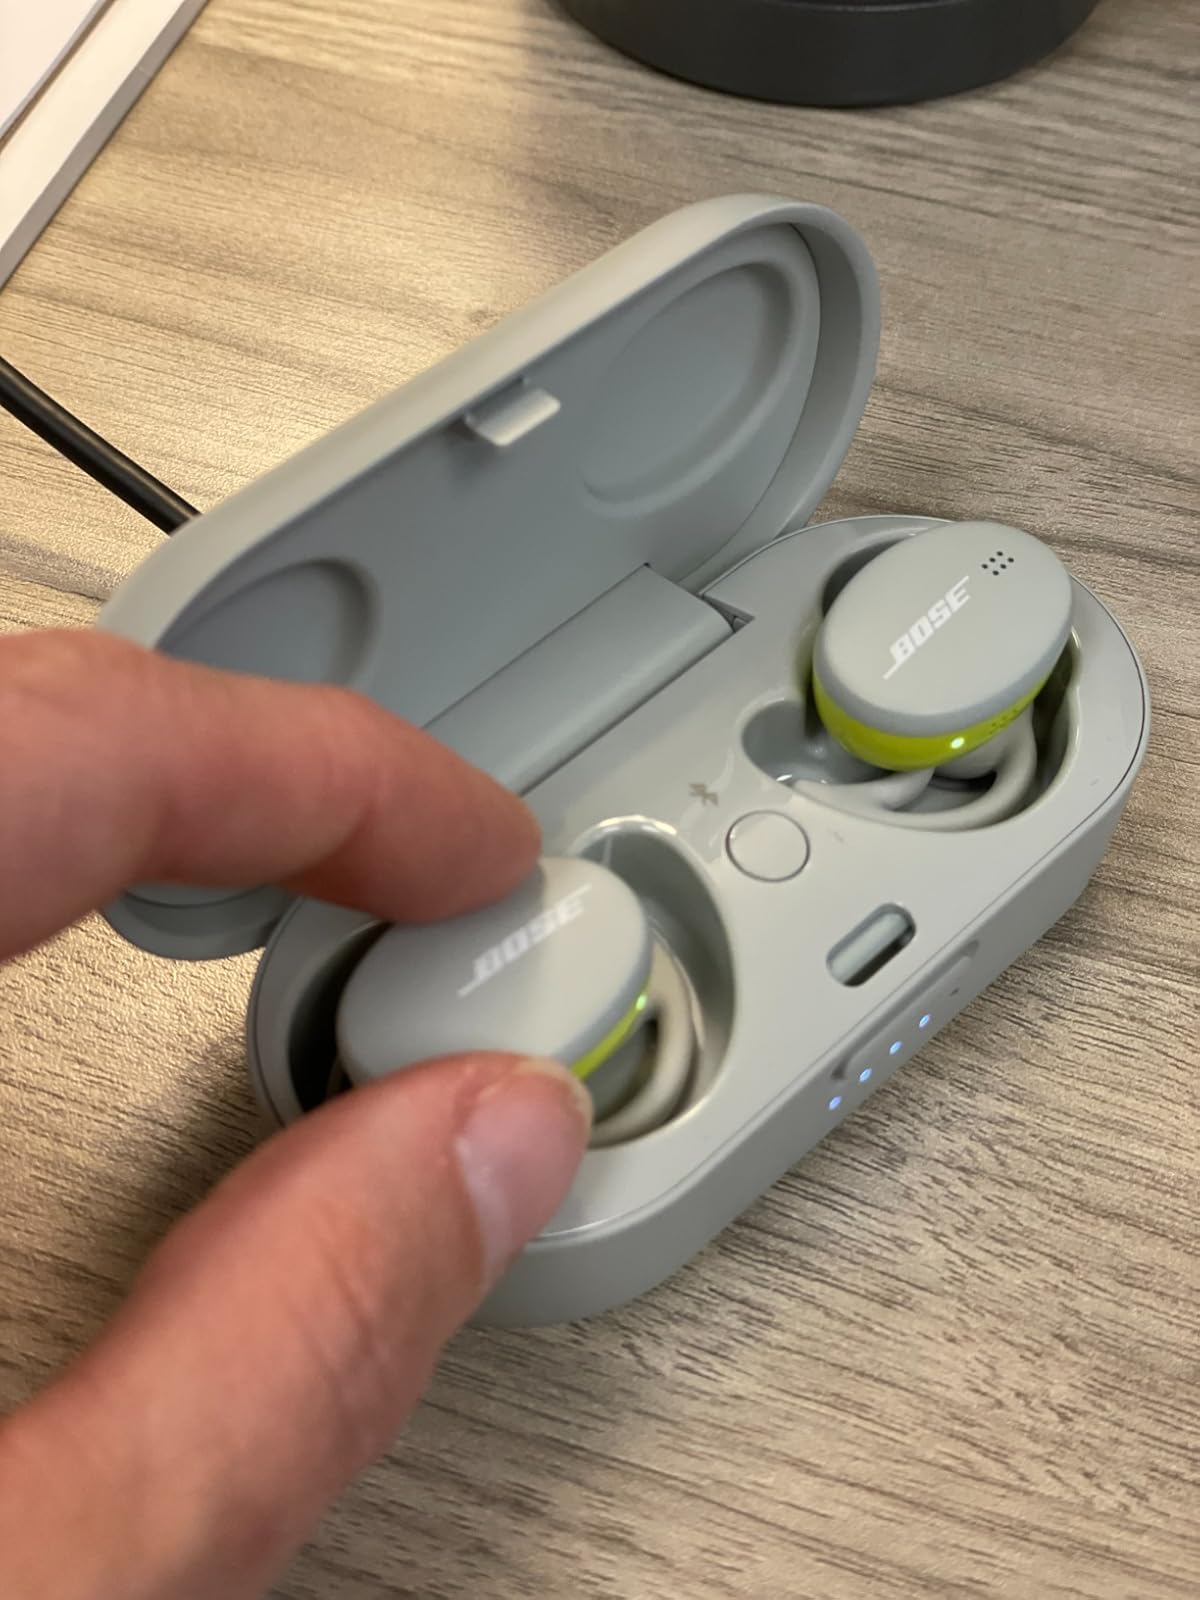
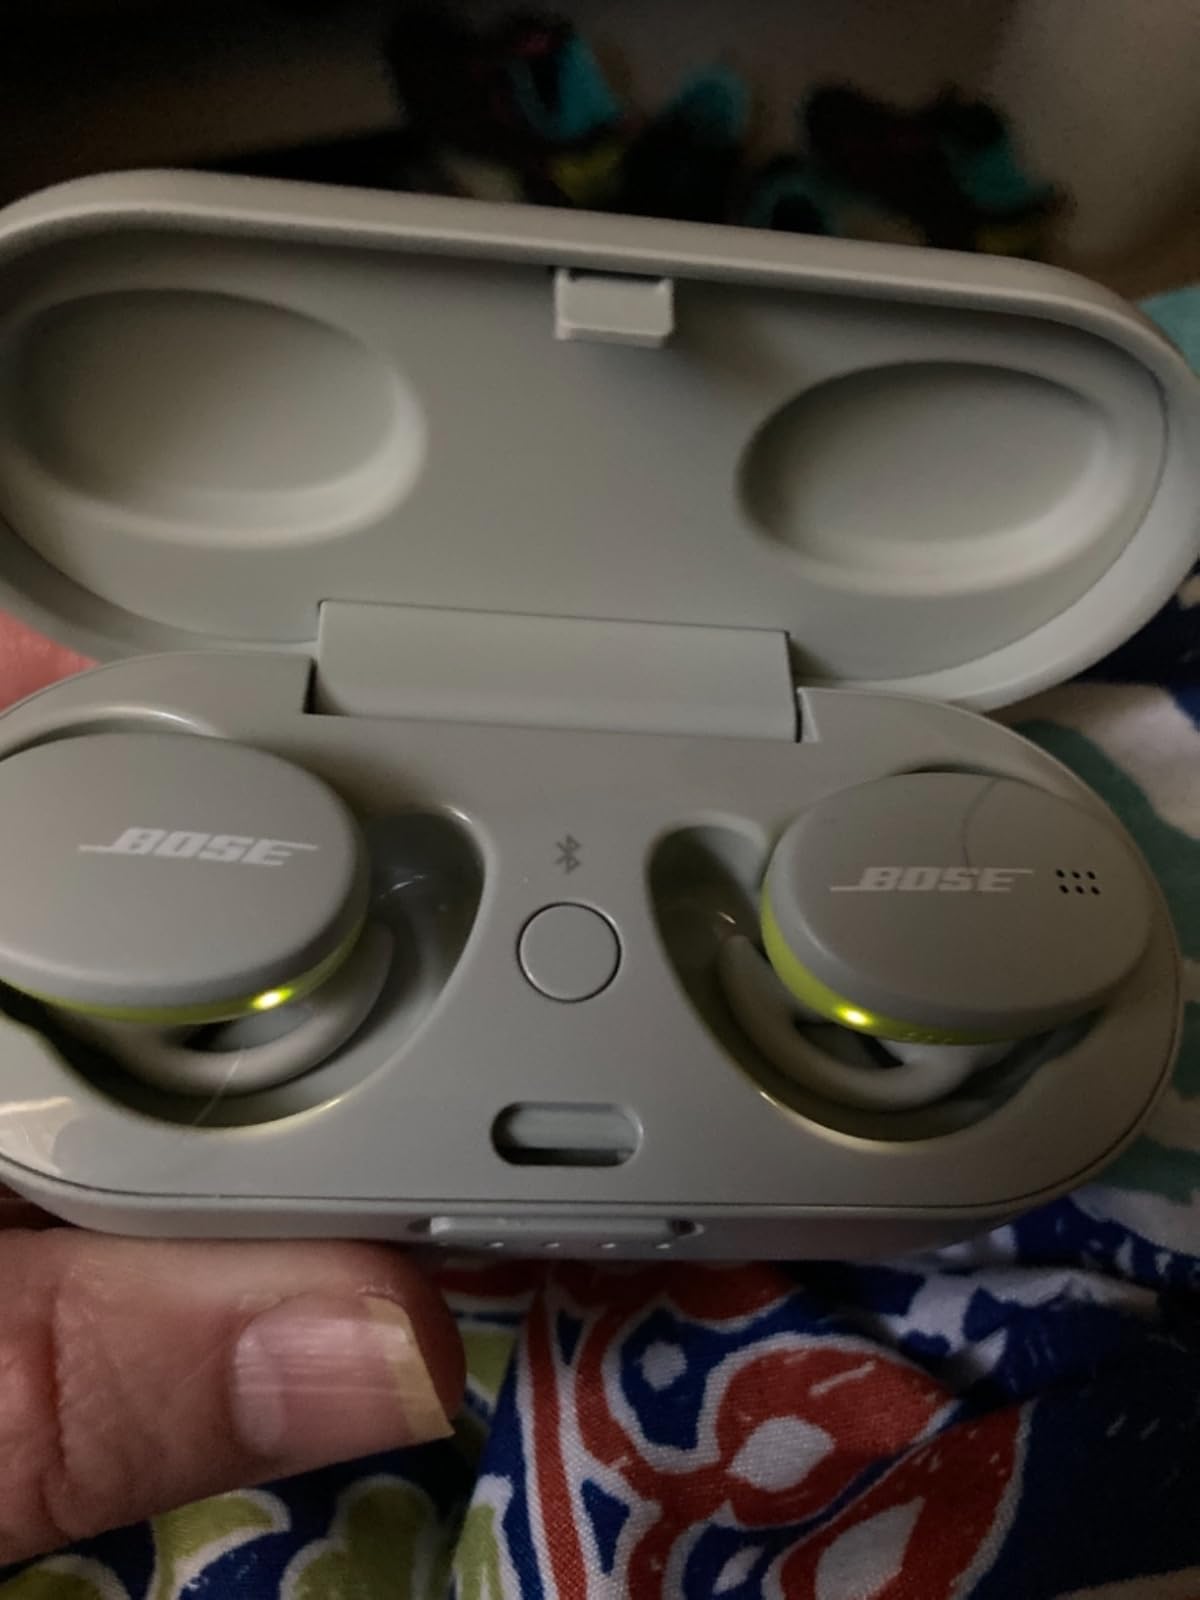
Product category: earbuds
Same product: yes